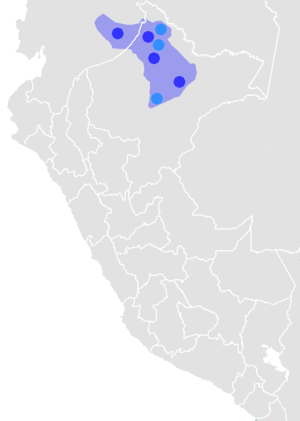
Quatre groupes contemporains constituent l’ensemble linguistique záparo. Aujourd’hui peu nombreux, ils eurent dans l’histoire de la Haute Amazonie une place singulière par la bienveillance particulière des missionnaires à leur égard. Au XVIIIᵉ siècle, l’ensemble záparo était formé de nombreux groupes maintenant disparus.